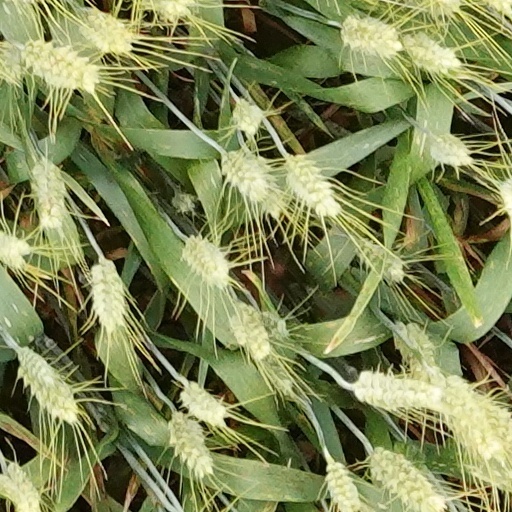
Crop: wheat